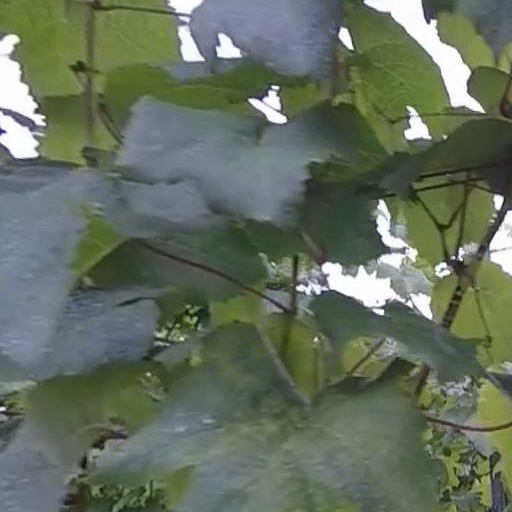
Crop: grape